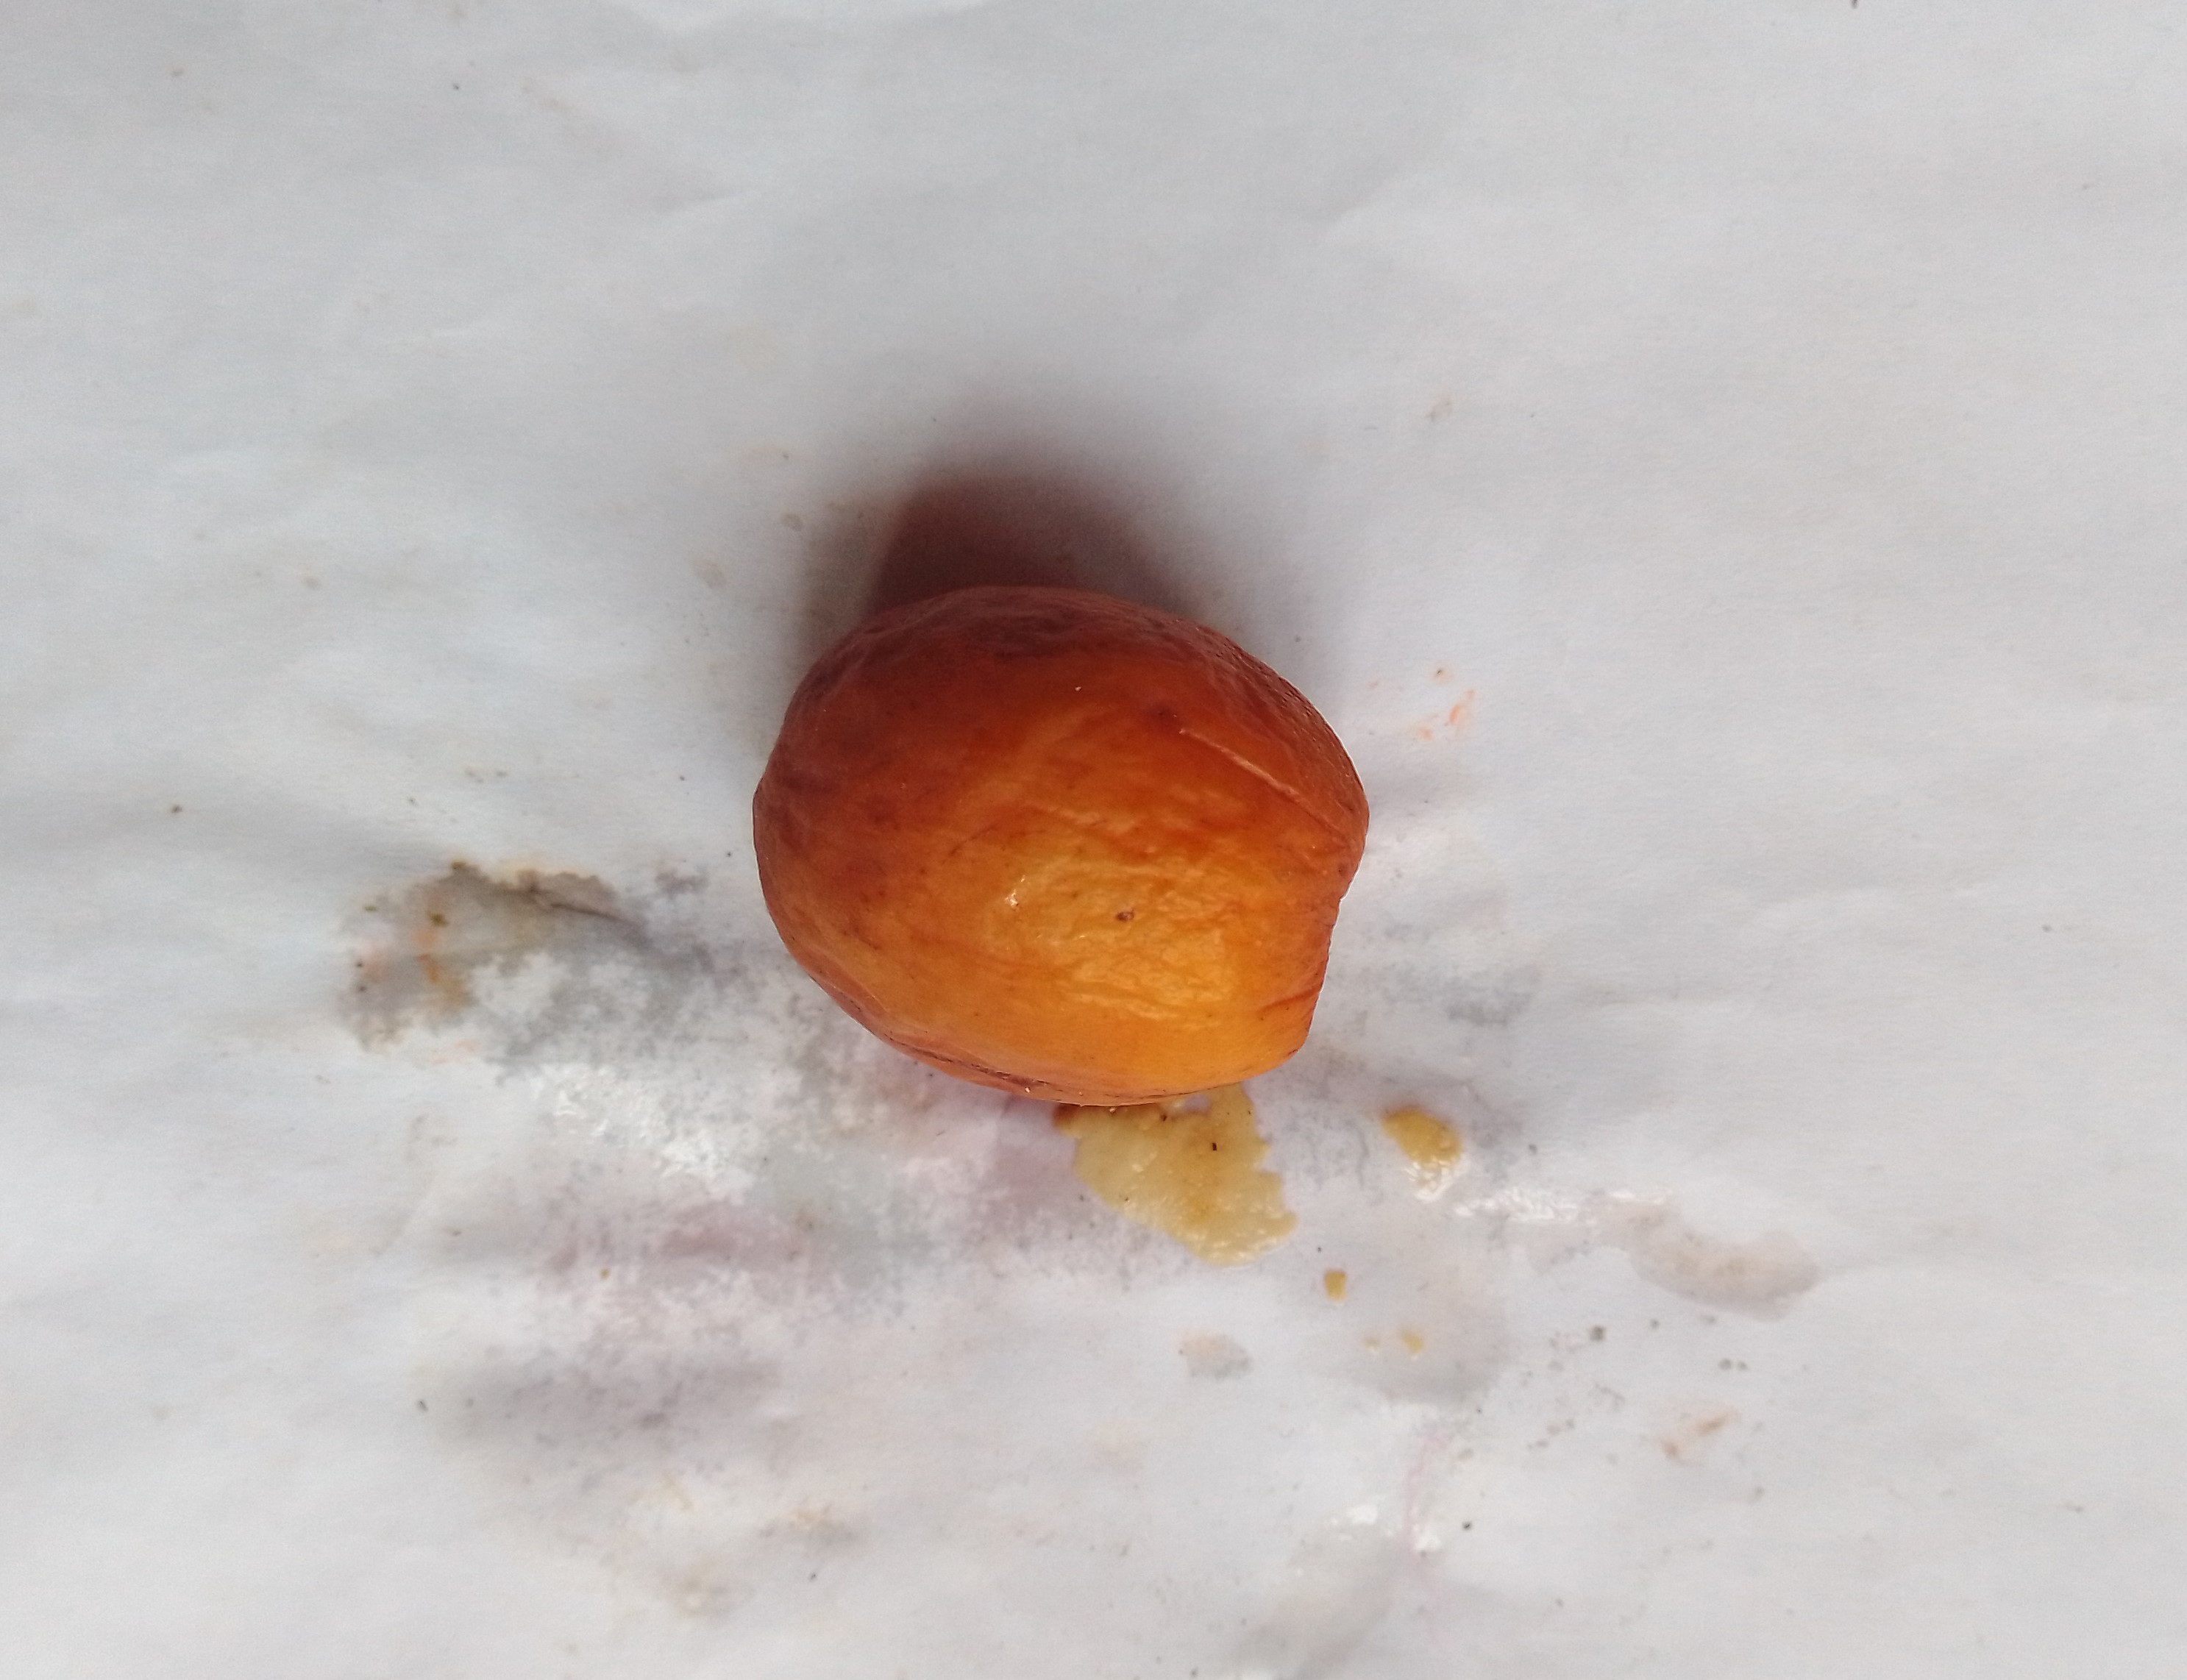
Fruit: jujube
Condition: rotten